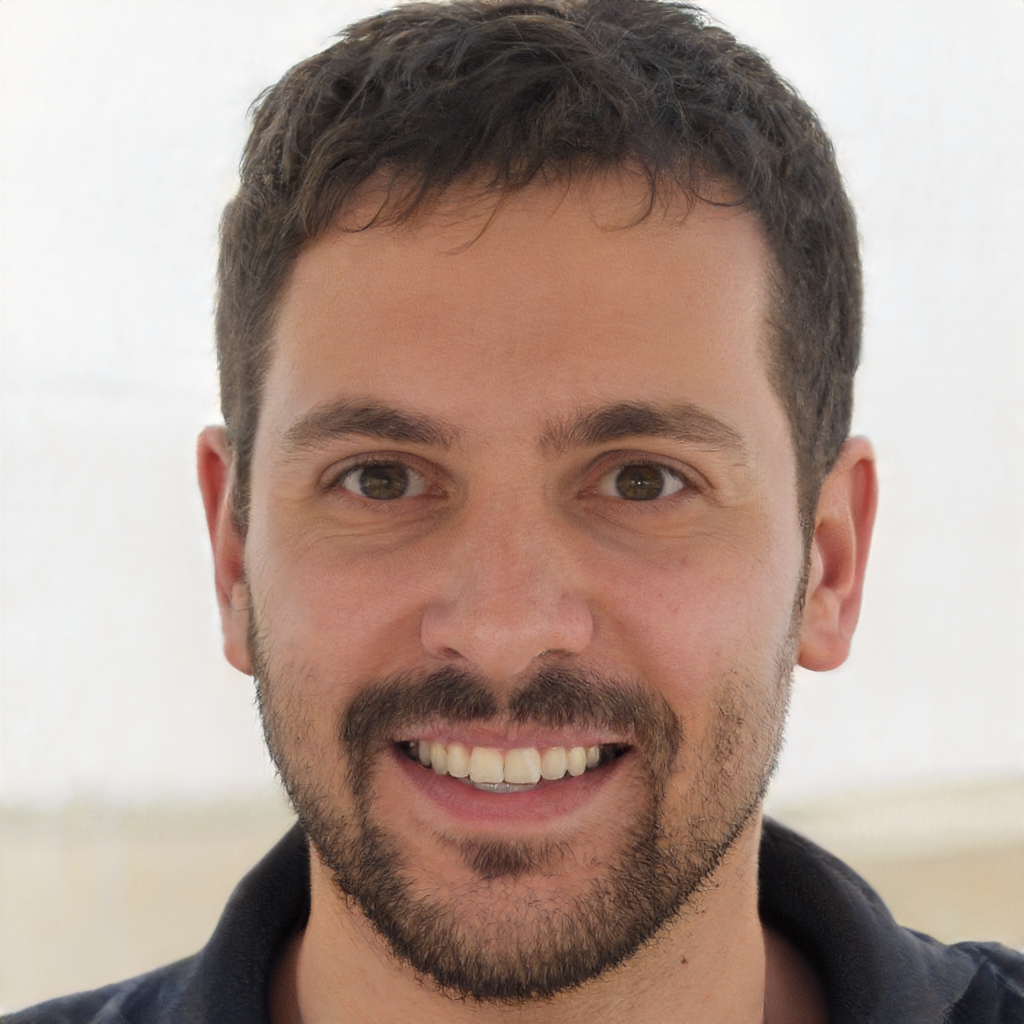
Portrait style: Real Portrait